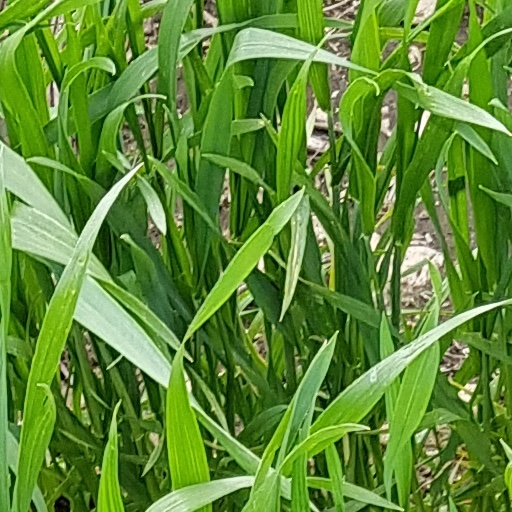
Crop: wheat